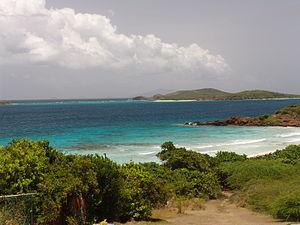
Considéré comme l'un des 10 plus belles plages du monde.
Culebra est une petite île de Porto Rico située à une dizaine de kilomètres à l'est de l'île principale. Son nom signifie « couleuvre » en espagnol.